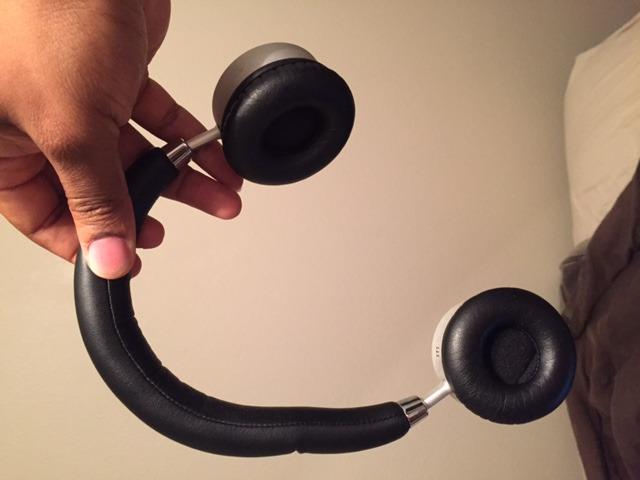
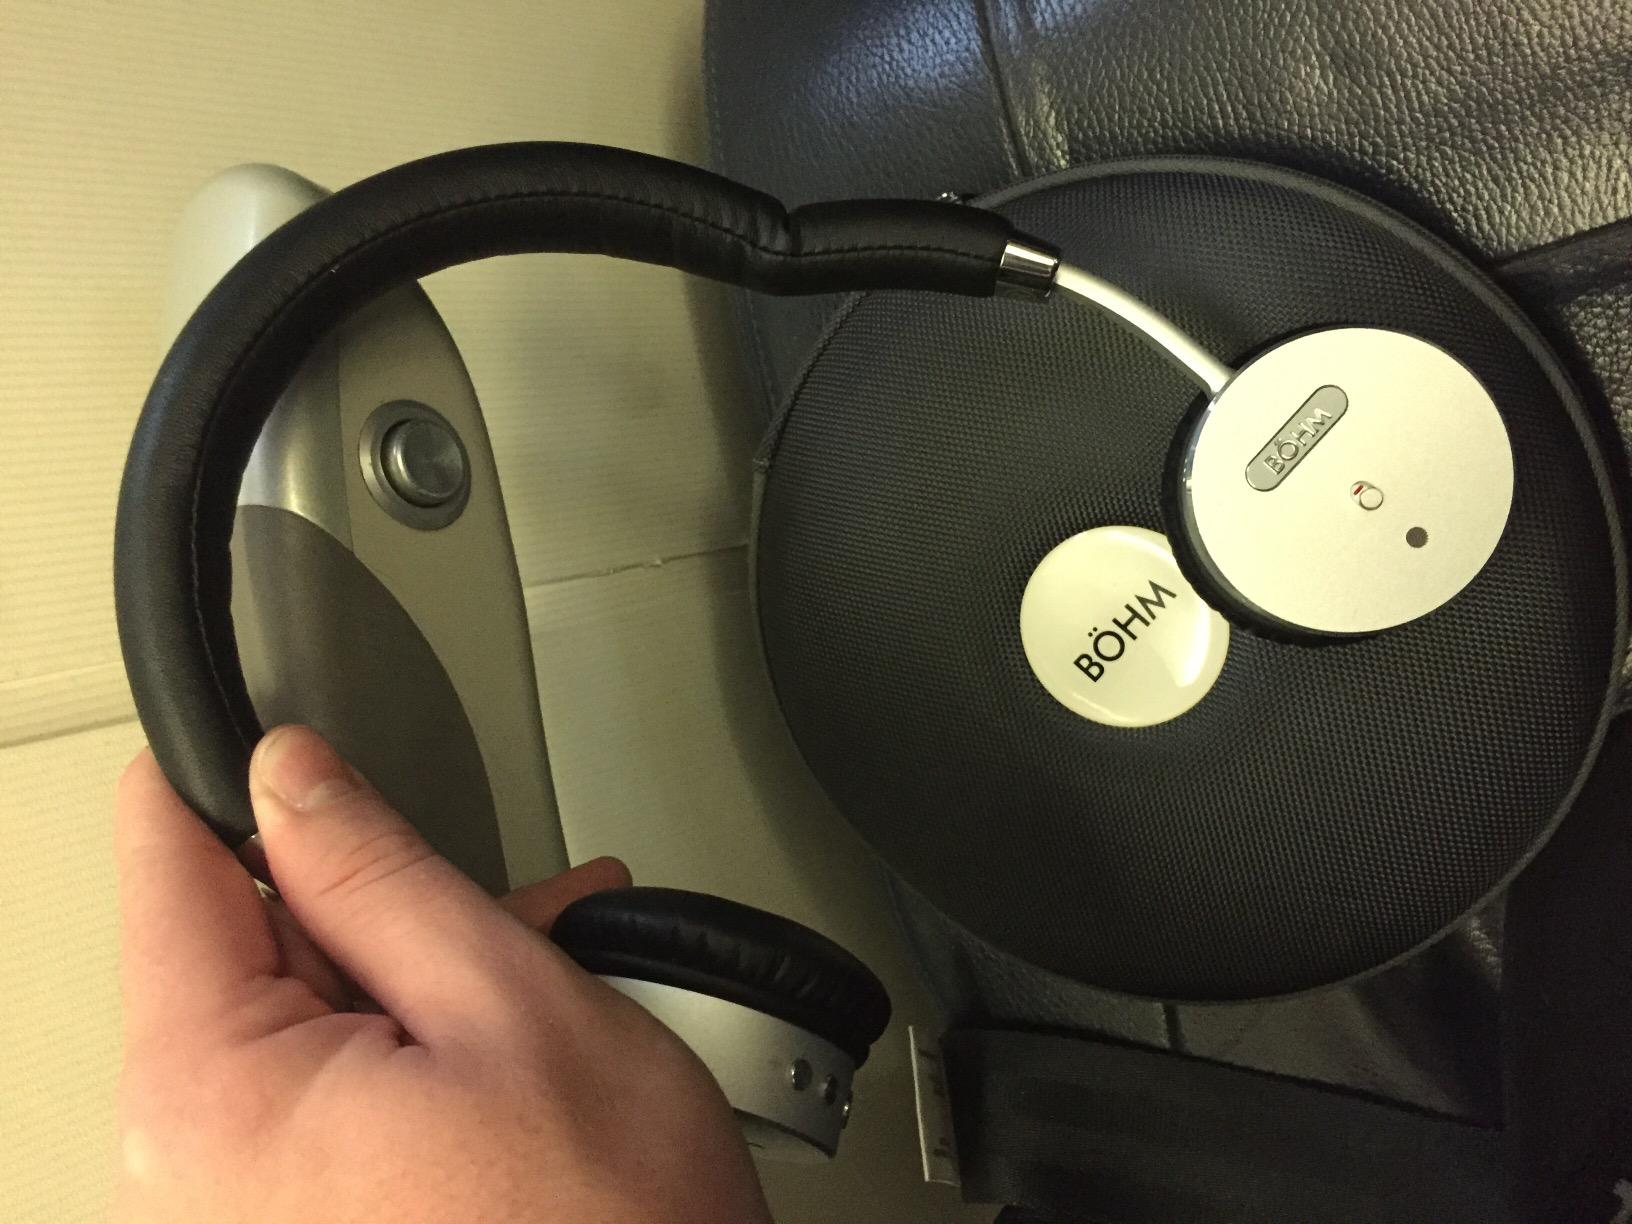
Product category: headphones
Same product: yes